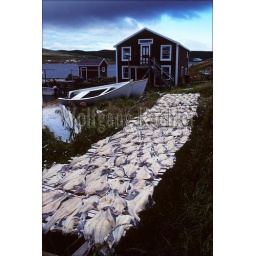
Canada, newfoundland, south labrador, red bay, cod fish drying on racks in village